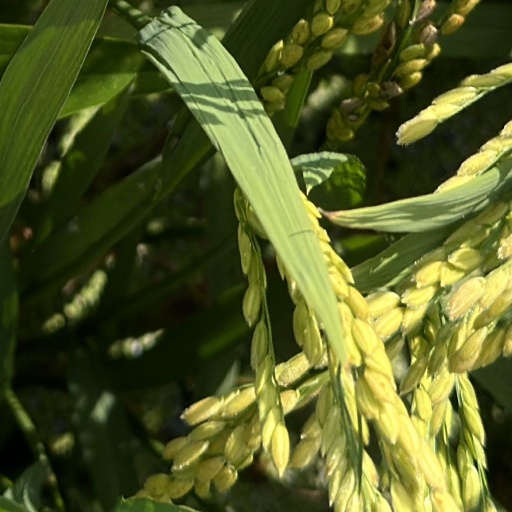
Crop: rice